V. R. M. Letchumanan Chettiar

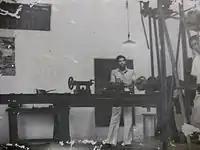
Chettiar's son Manickam, as an apprentice at Pico Garage

V.Rm. Letchumanan Chettiar (1897–1950) was an Indian businessman and politician from Ceylon.